Avigdor Lieberman

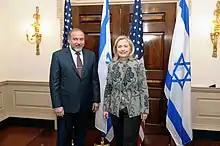
Lieberman with U.S. Secretary of State Hillary Clinton, 16 July 2012

Upon taking office as the Minister of Foreign Affairs, Lieberman posed a clear message against application of provisions discussed at the Annapolis Conference. He noted that Israel must abide by the "road map for peace" as a first phase for furtherance of the negotiations process as well as by the two accompanying Tenet and Zinni documents.